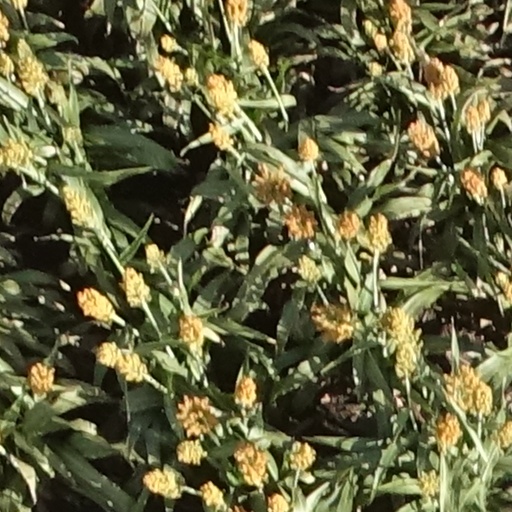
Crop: sorghum